Salam Farmandeh

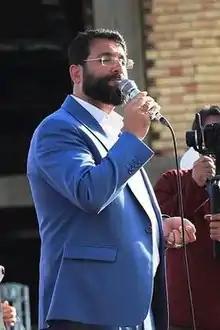
Abuzar Ruhi, singer of "Salam Farmandeh"

The singer who sang "Salam Farmandeh" is Abuzar Ruhi who performed it for Gilan IRIB TV, the music video of which debuted in March 2022. The music video was recorded in Jamkaran Mosque, directed by Mehraneh Behnahad, and